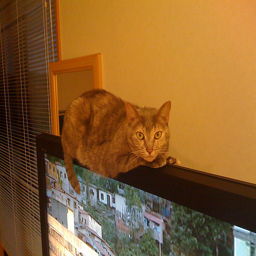
a cat lying on top of a tv and looking at the camera
A cat laying on the top of a television.
An unamused cat rests upon a flat screen TV
A large cat is sitting on top of a flat screen television.
Cat laying on top of slim TV with window and wall